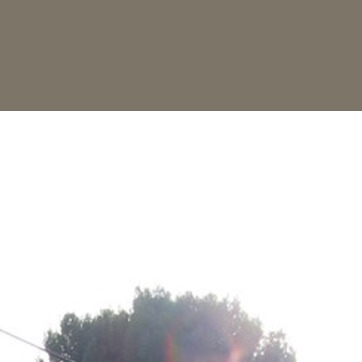
Material: sky